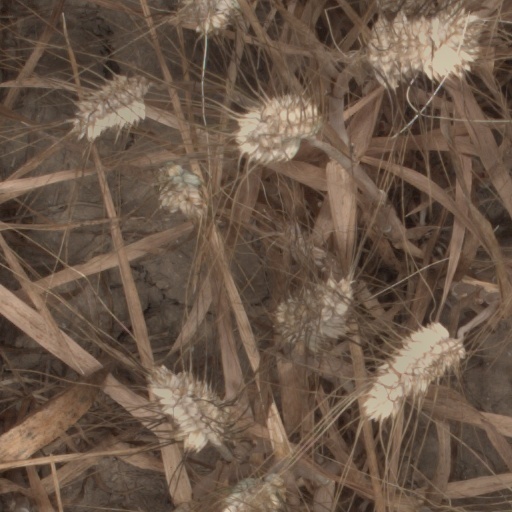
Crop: wheat